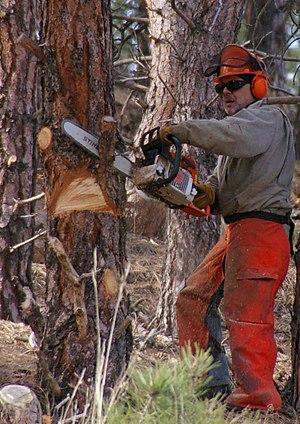
Une tronçonneuse, aussi appelée scie mécanique ou encore scie à chaîne, est une scie motorisée et portable de taille et de puissance variables.